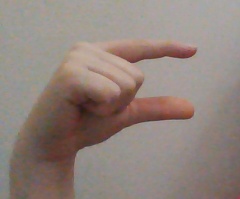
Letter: dal